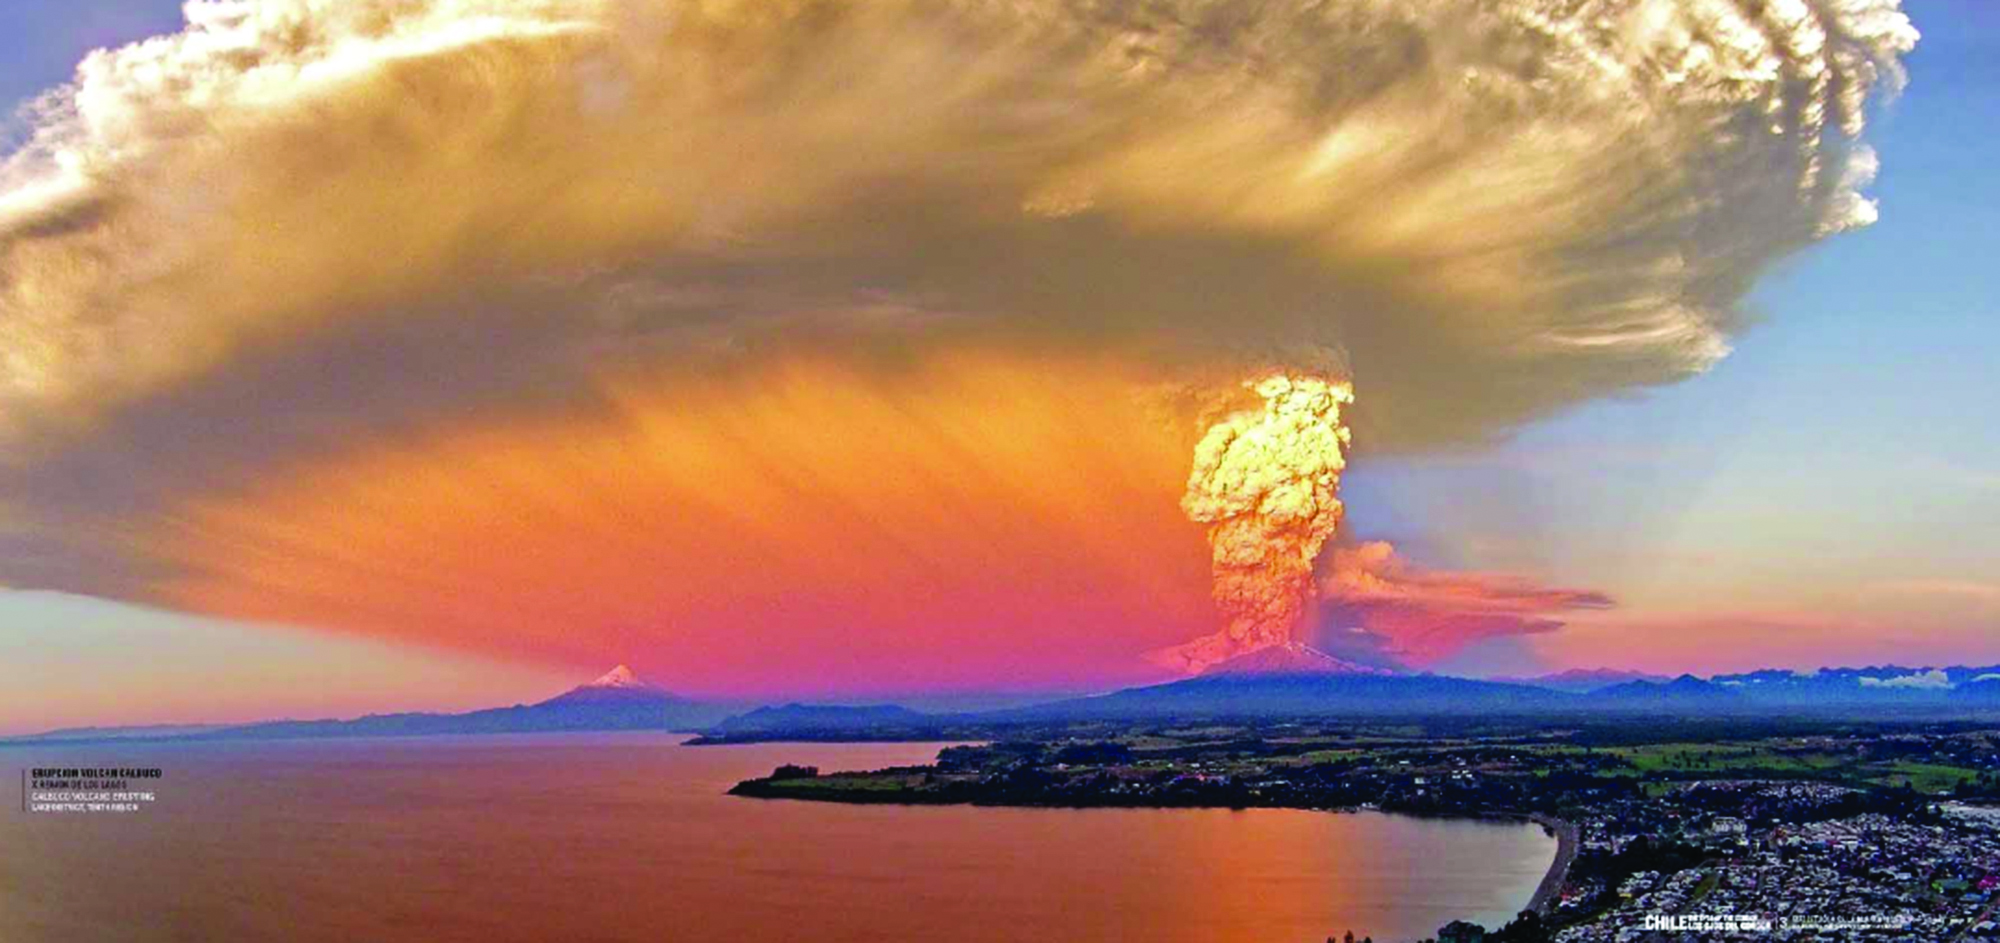
power of love, sky, nature, natural landscape, horizon, cloud, atmosphere, geological phenomenon, sunset, morning, sunrise, evening, sunlight, calm, dawn, afterglow, landscape, dusk, cumulus, reflection, red sky at morning, world, sea, photography, earth, coast, meteorological phenomenon, formation, rock, space